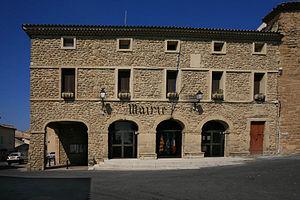
Sérignan-du-Comtat est une commune française, située dans le département de Vaucluse en région Provence-Alpes-Côte d'Azur.